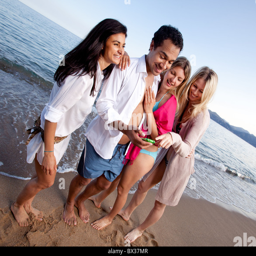
a group of friends laughing at a cellphone , funny text message or picture